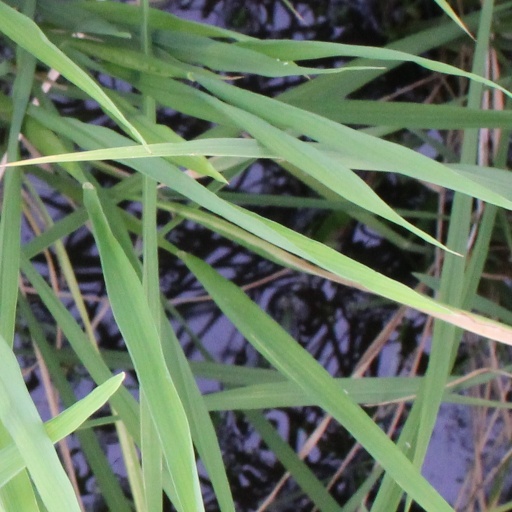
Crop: rice